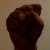
The image shows a hand gesture representing the letter 'S' in Indian Sign Language.